Picture disc

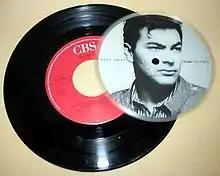
Culture Club "Move Away" picture disc in the unusual 5-inch format, resting on a 7-inch single for comparison

A few seven-inch black shellac records issued by the Canadian Berliner Gramophone Company around 1900 had the "His Master's Voice" dog-and-gramophone trademark lightly etched into the surface of the playing area as an anti-piracy measure, technically qualifying them as picture discs by some definitions.